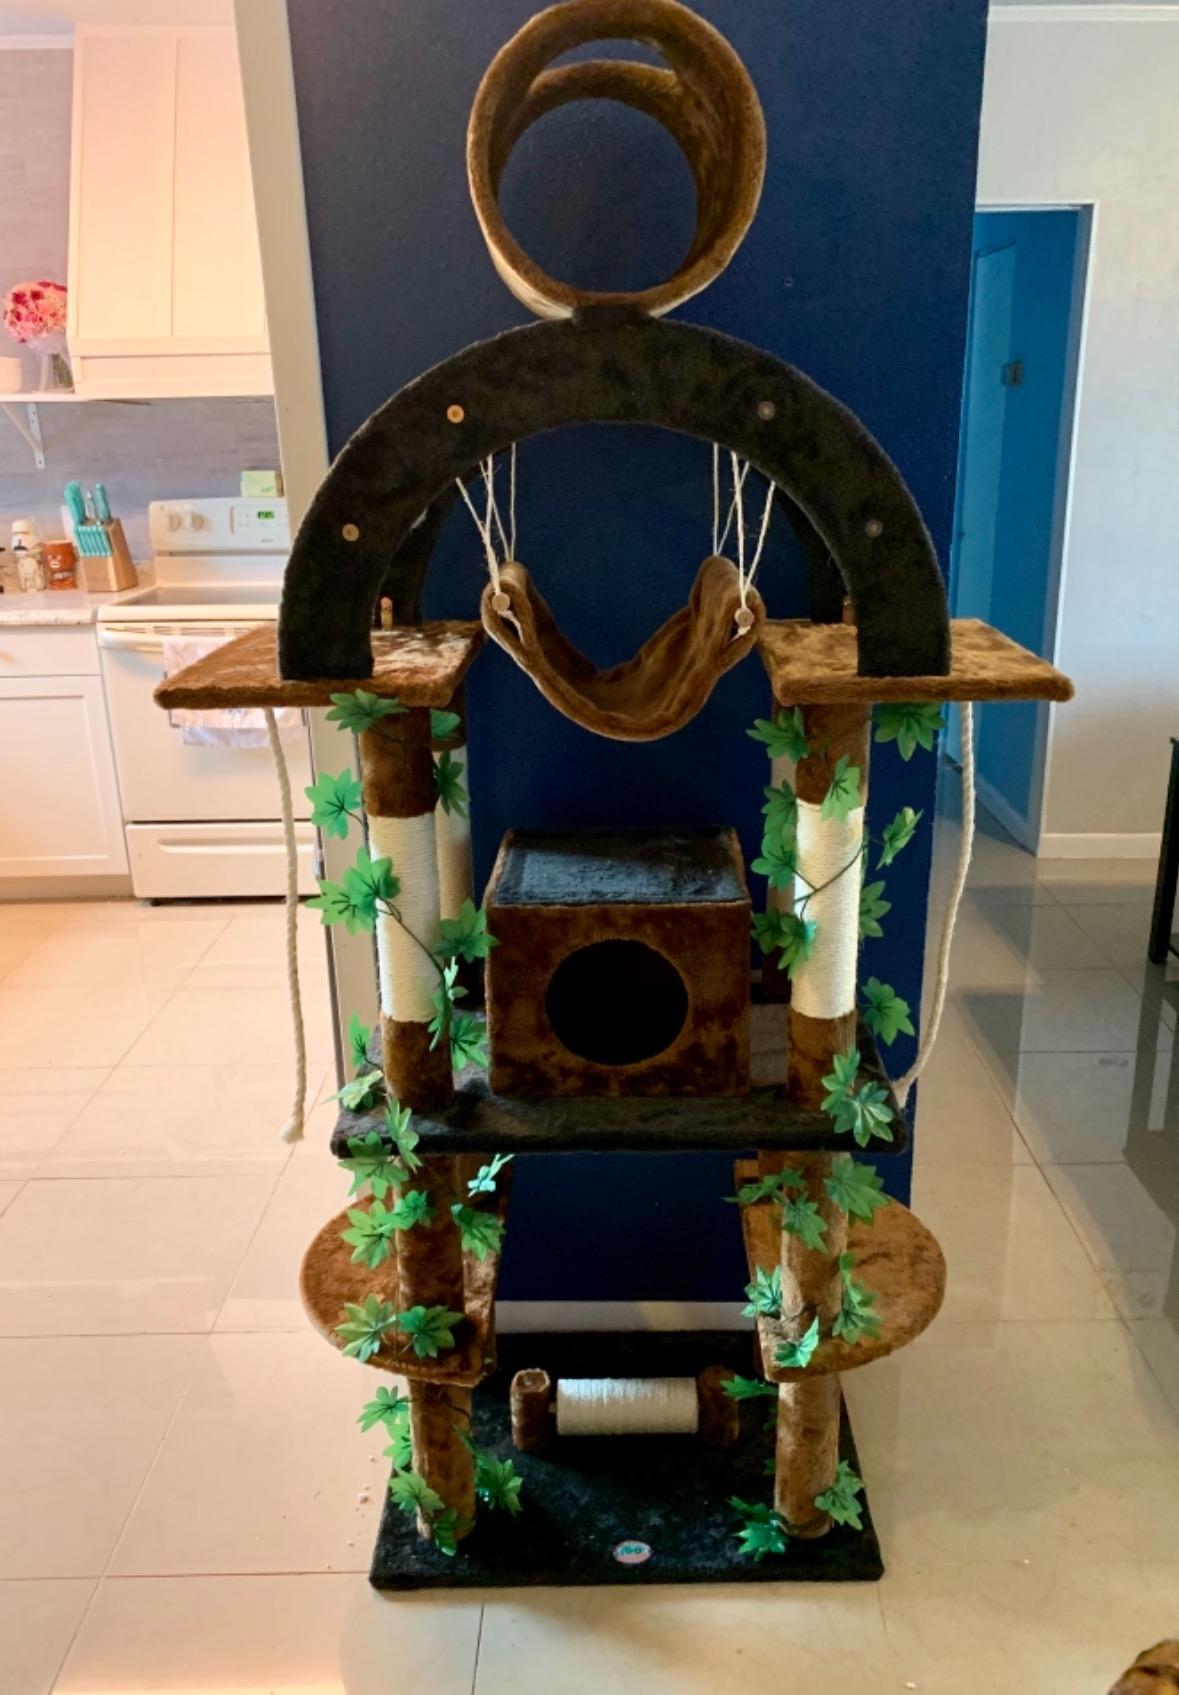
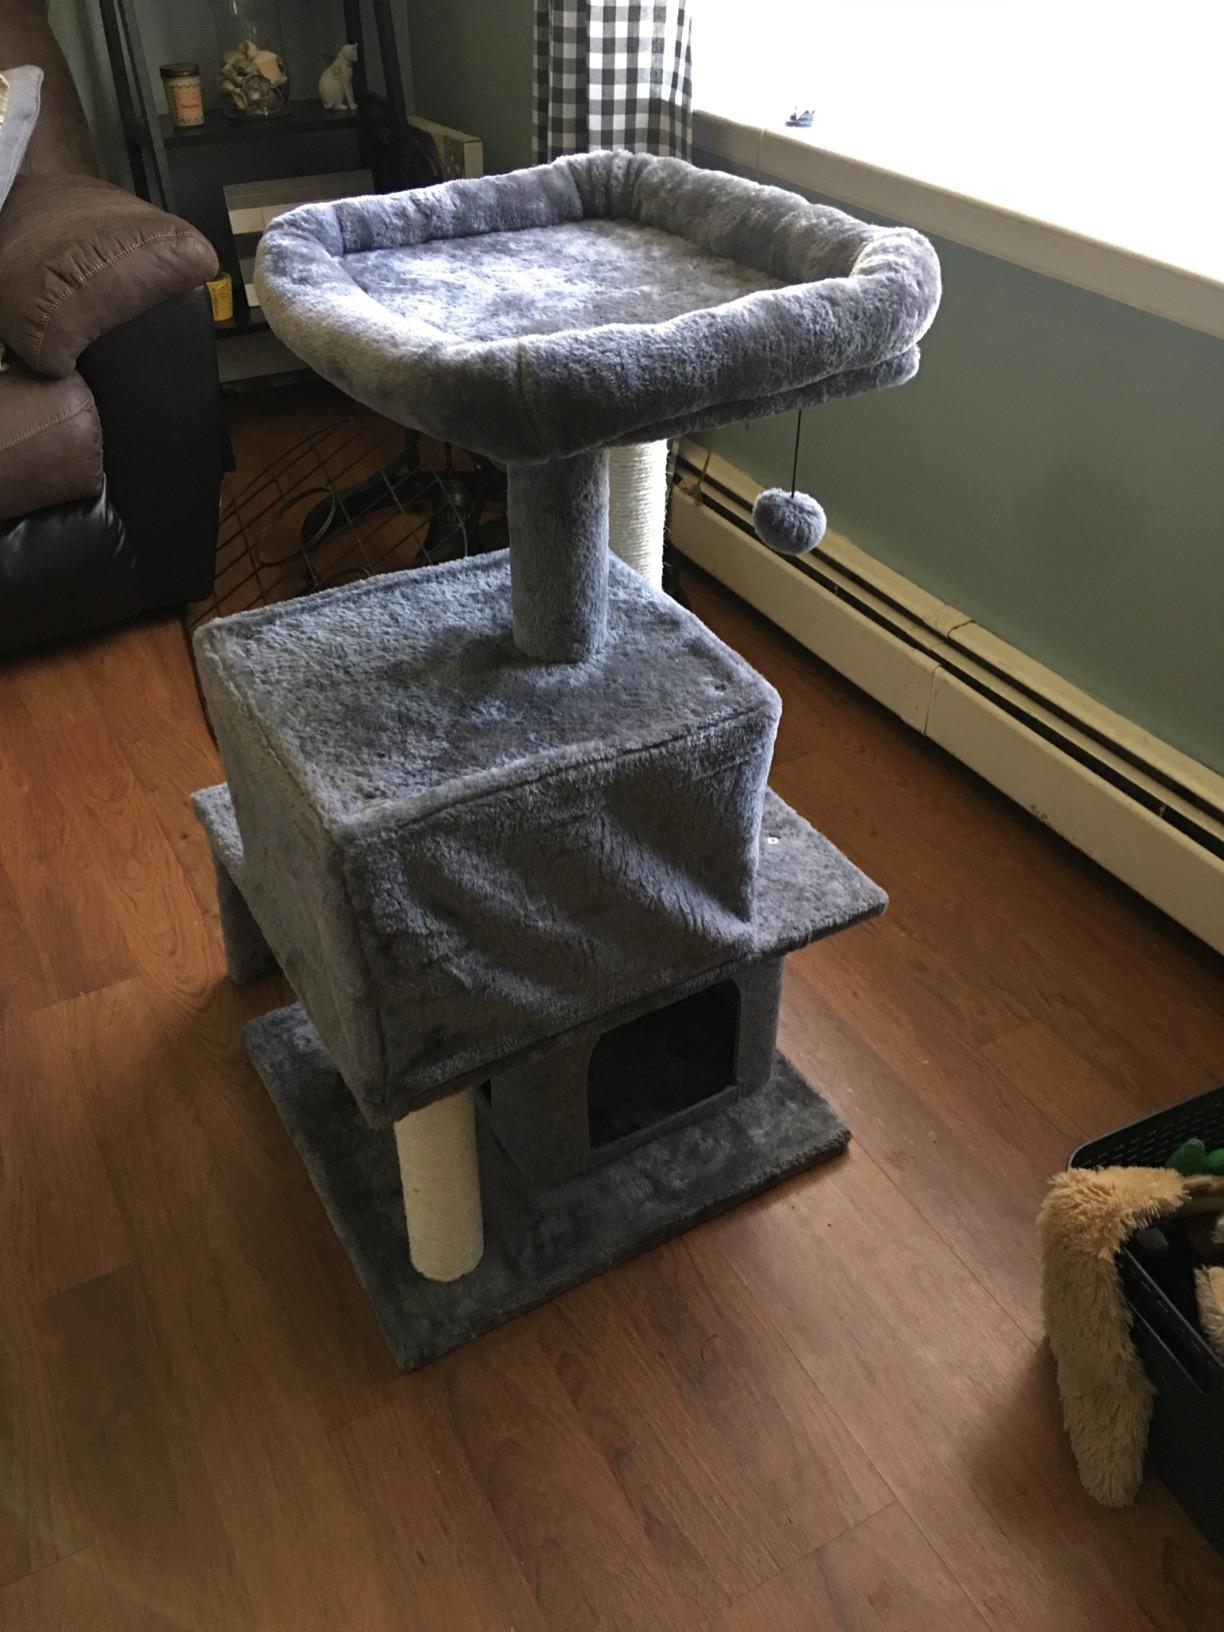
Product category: items_cat tree
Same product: no